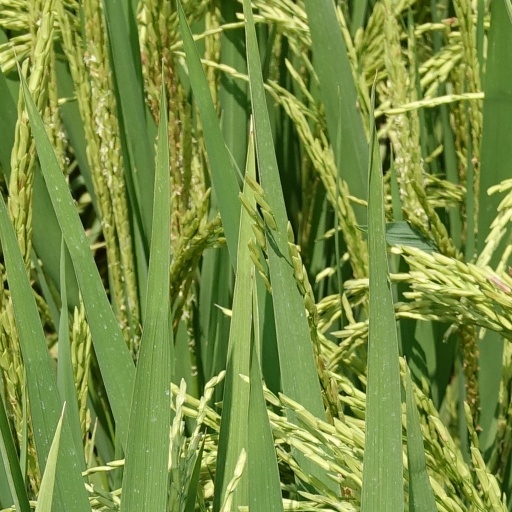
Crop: rice